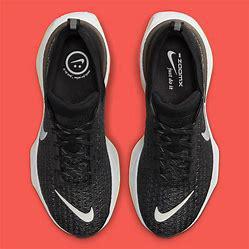
Brand: Nike
Model: Invincible 3